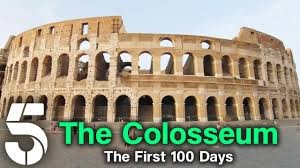
Landmark: Roman Colosseum